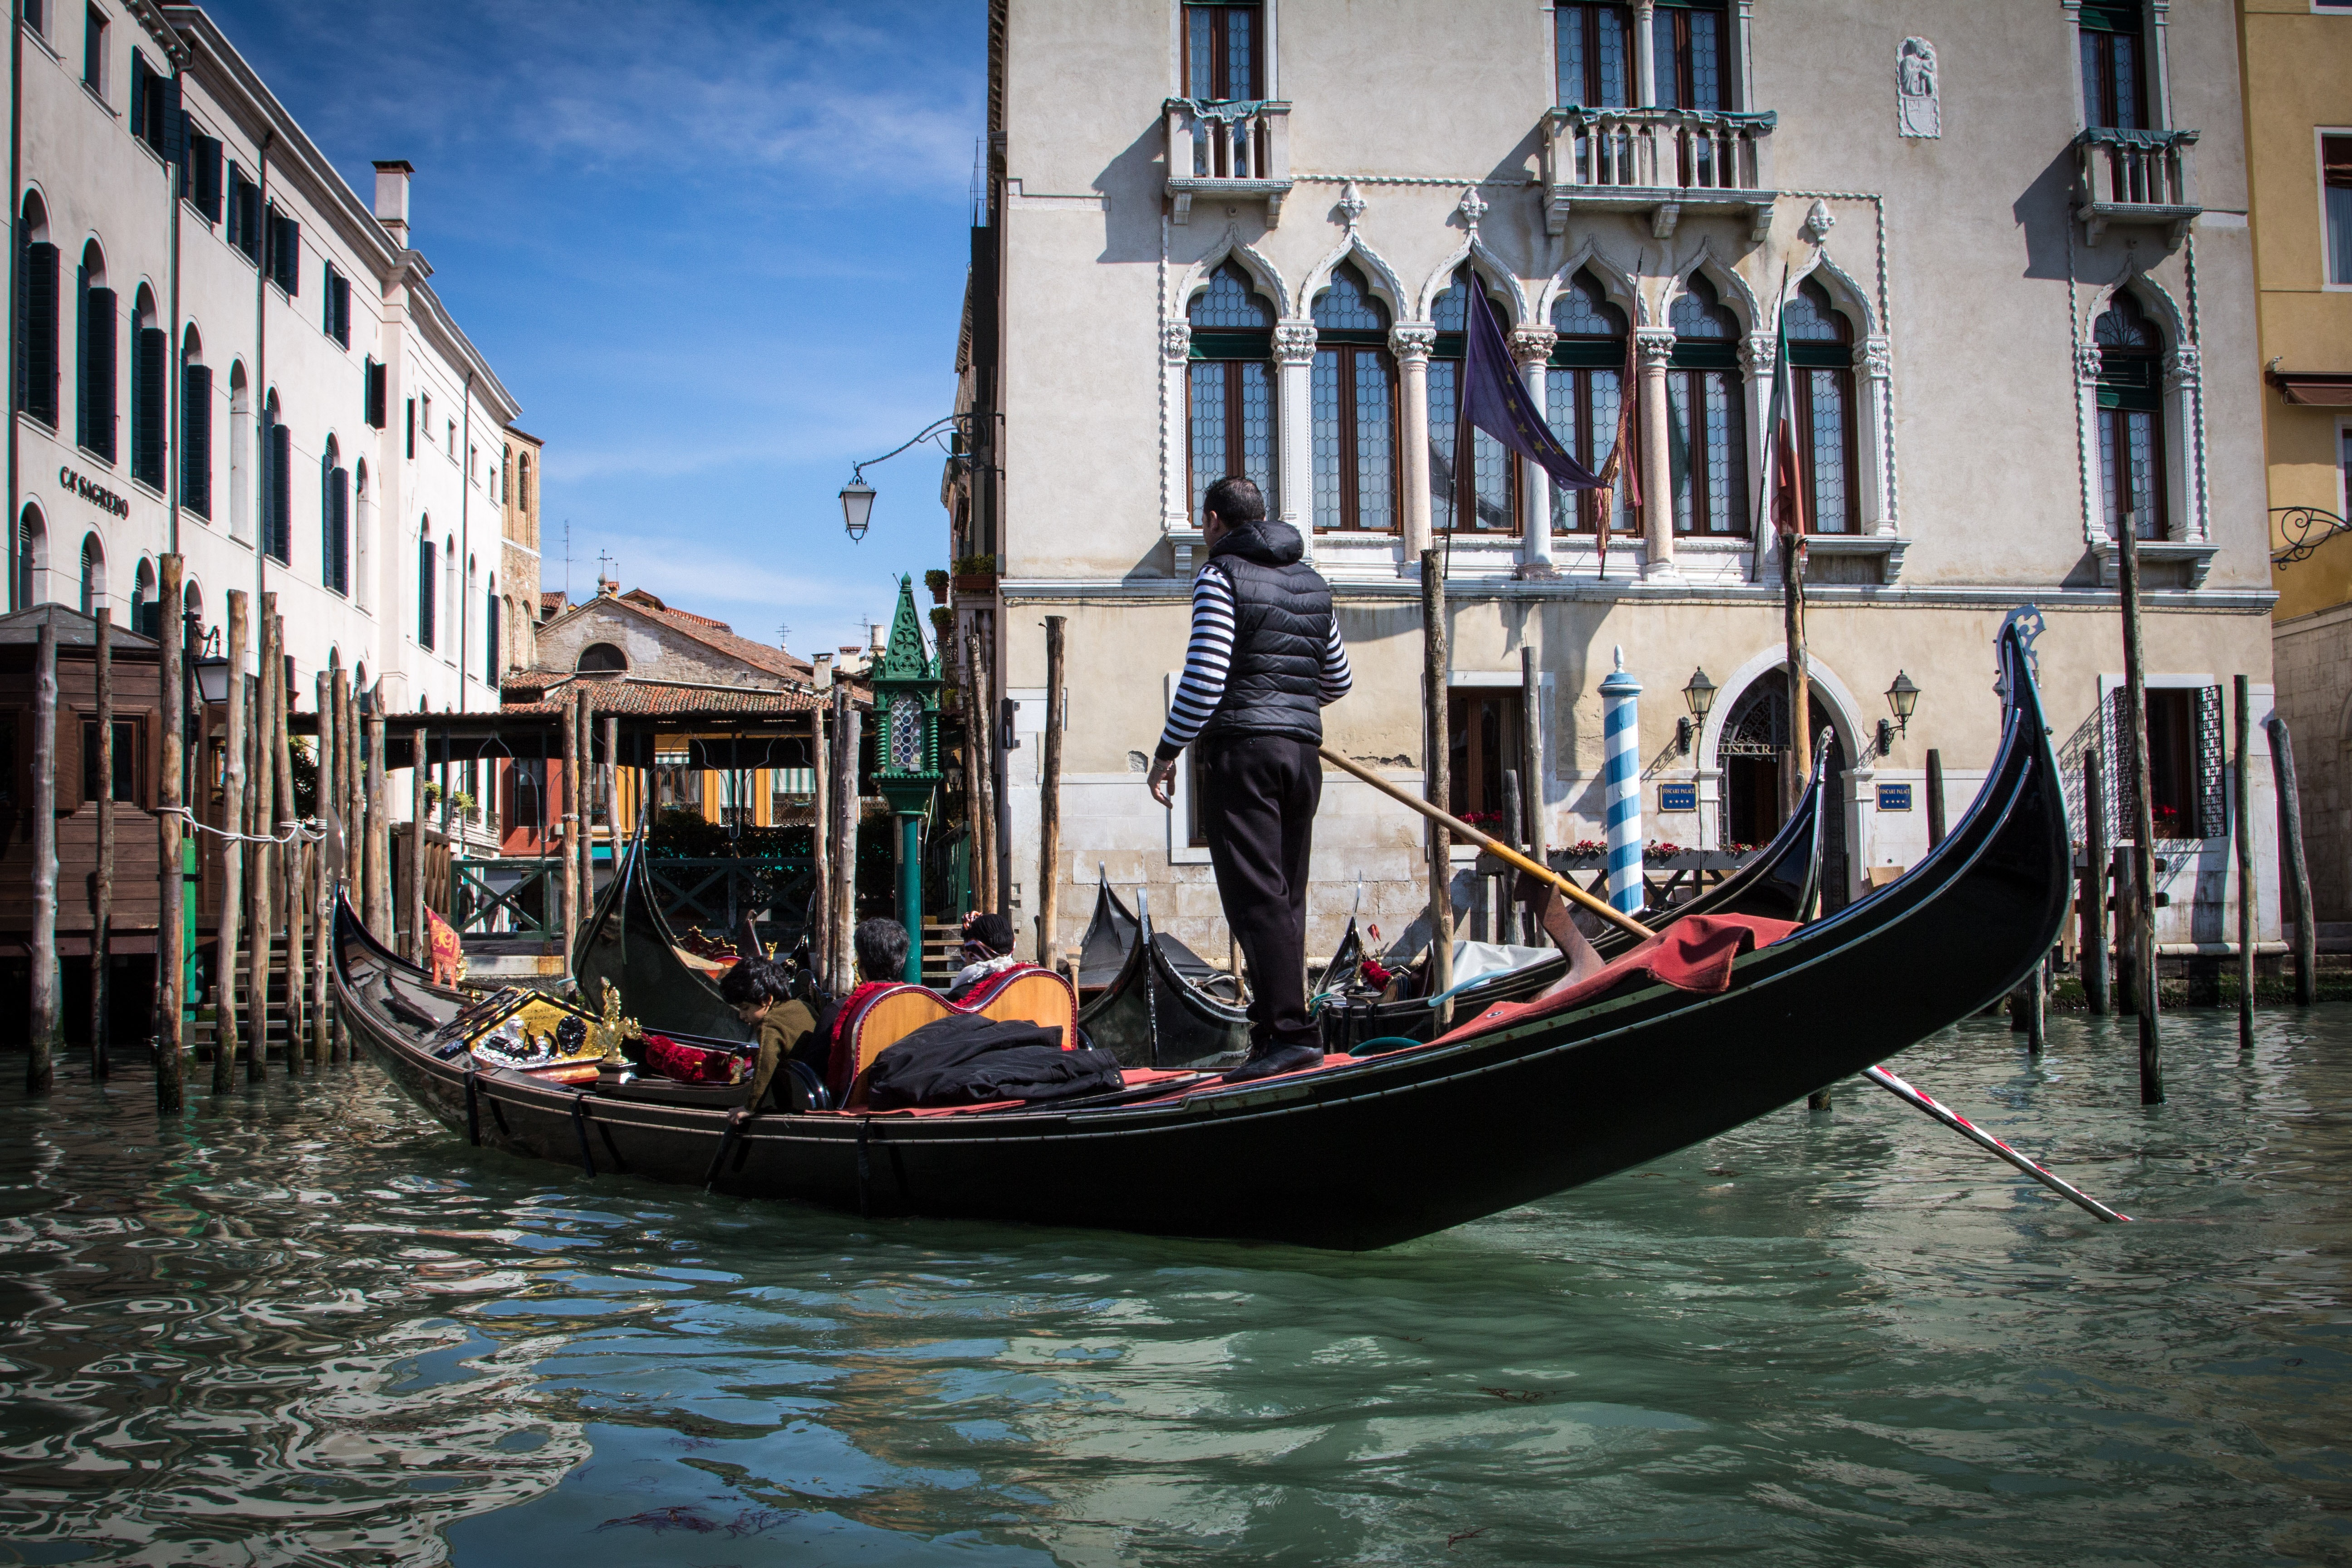
water, architecture, boat, old, city, canal, cityscape, europe, vehicle, romantic, italy, venice, historic, tourism, waterway, boating, venezia, veneto, history, european, gondola, watercraft, italian, venetian, longship